Ormside bowl

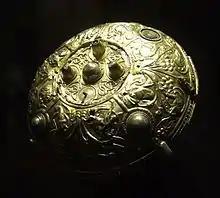
Another view

The Ormside Bowl is an Anglo-Saxon double-bowl in gilded silver and bronze, with glass, perhaps Northumbrian, dating from the mid-8th century which was found in 1823, possibly buried next to a Viking warrior in Great Ormside, Cumbria, though the circumstances of the find were not well recorded. If so, the bowl was probably looted from York by the warrior before being buried with him on his death. The bowl is one of the finest pieces of Anglo-Saxon silverwork found in England.